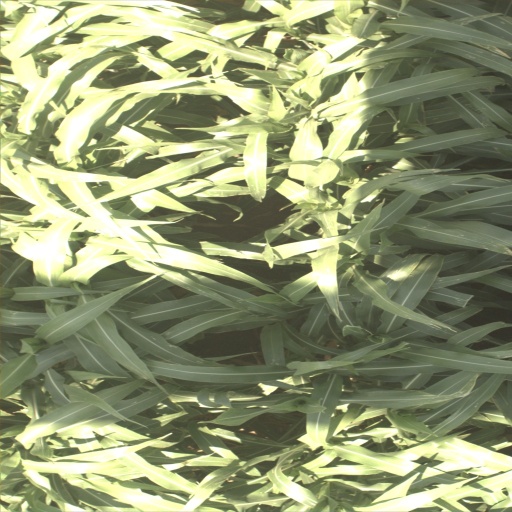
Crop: sorghum